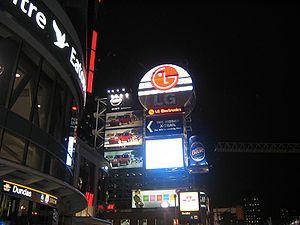
iHeartMedia, Inc., anciennement Clear Channel Communications, est une multinationale américaine présente dans l'audiovisuel, la publicité urbaine et l'organisation de concerts et de festivals.